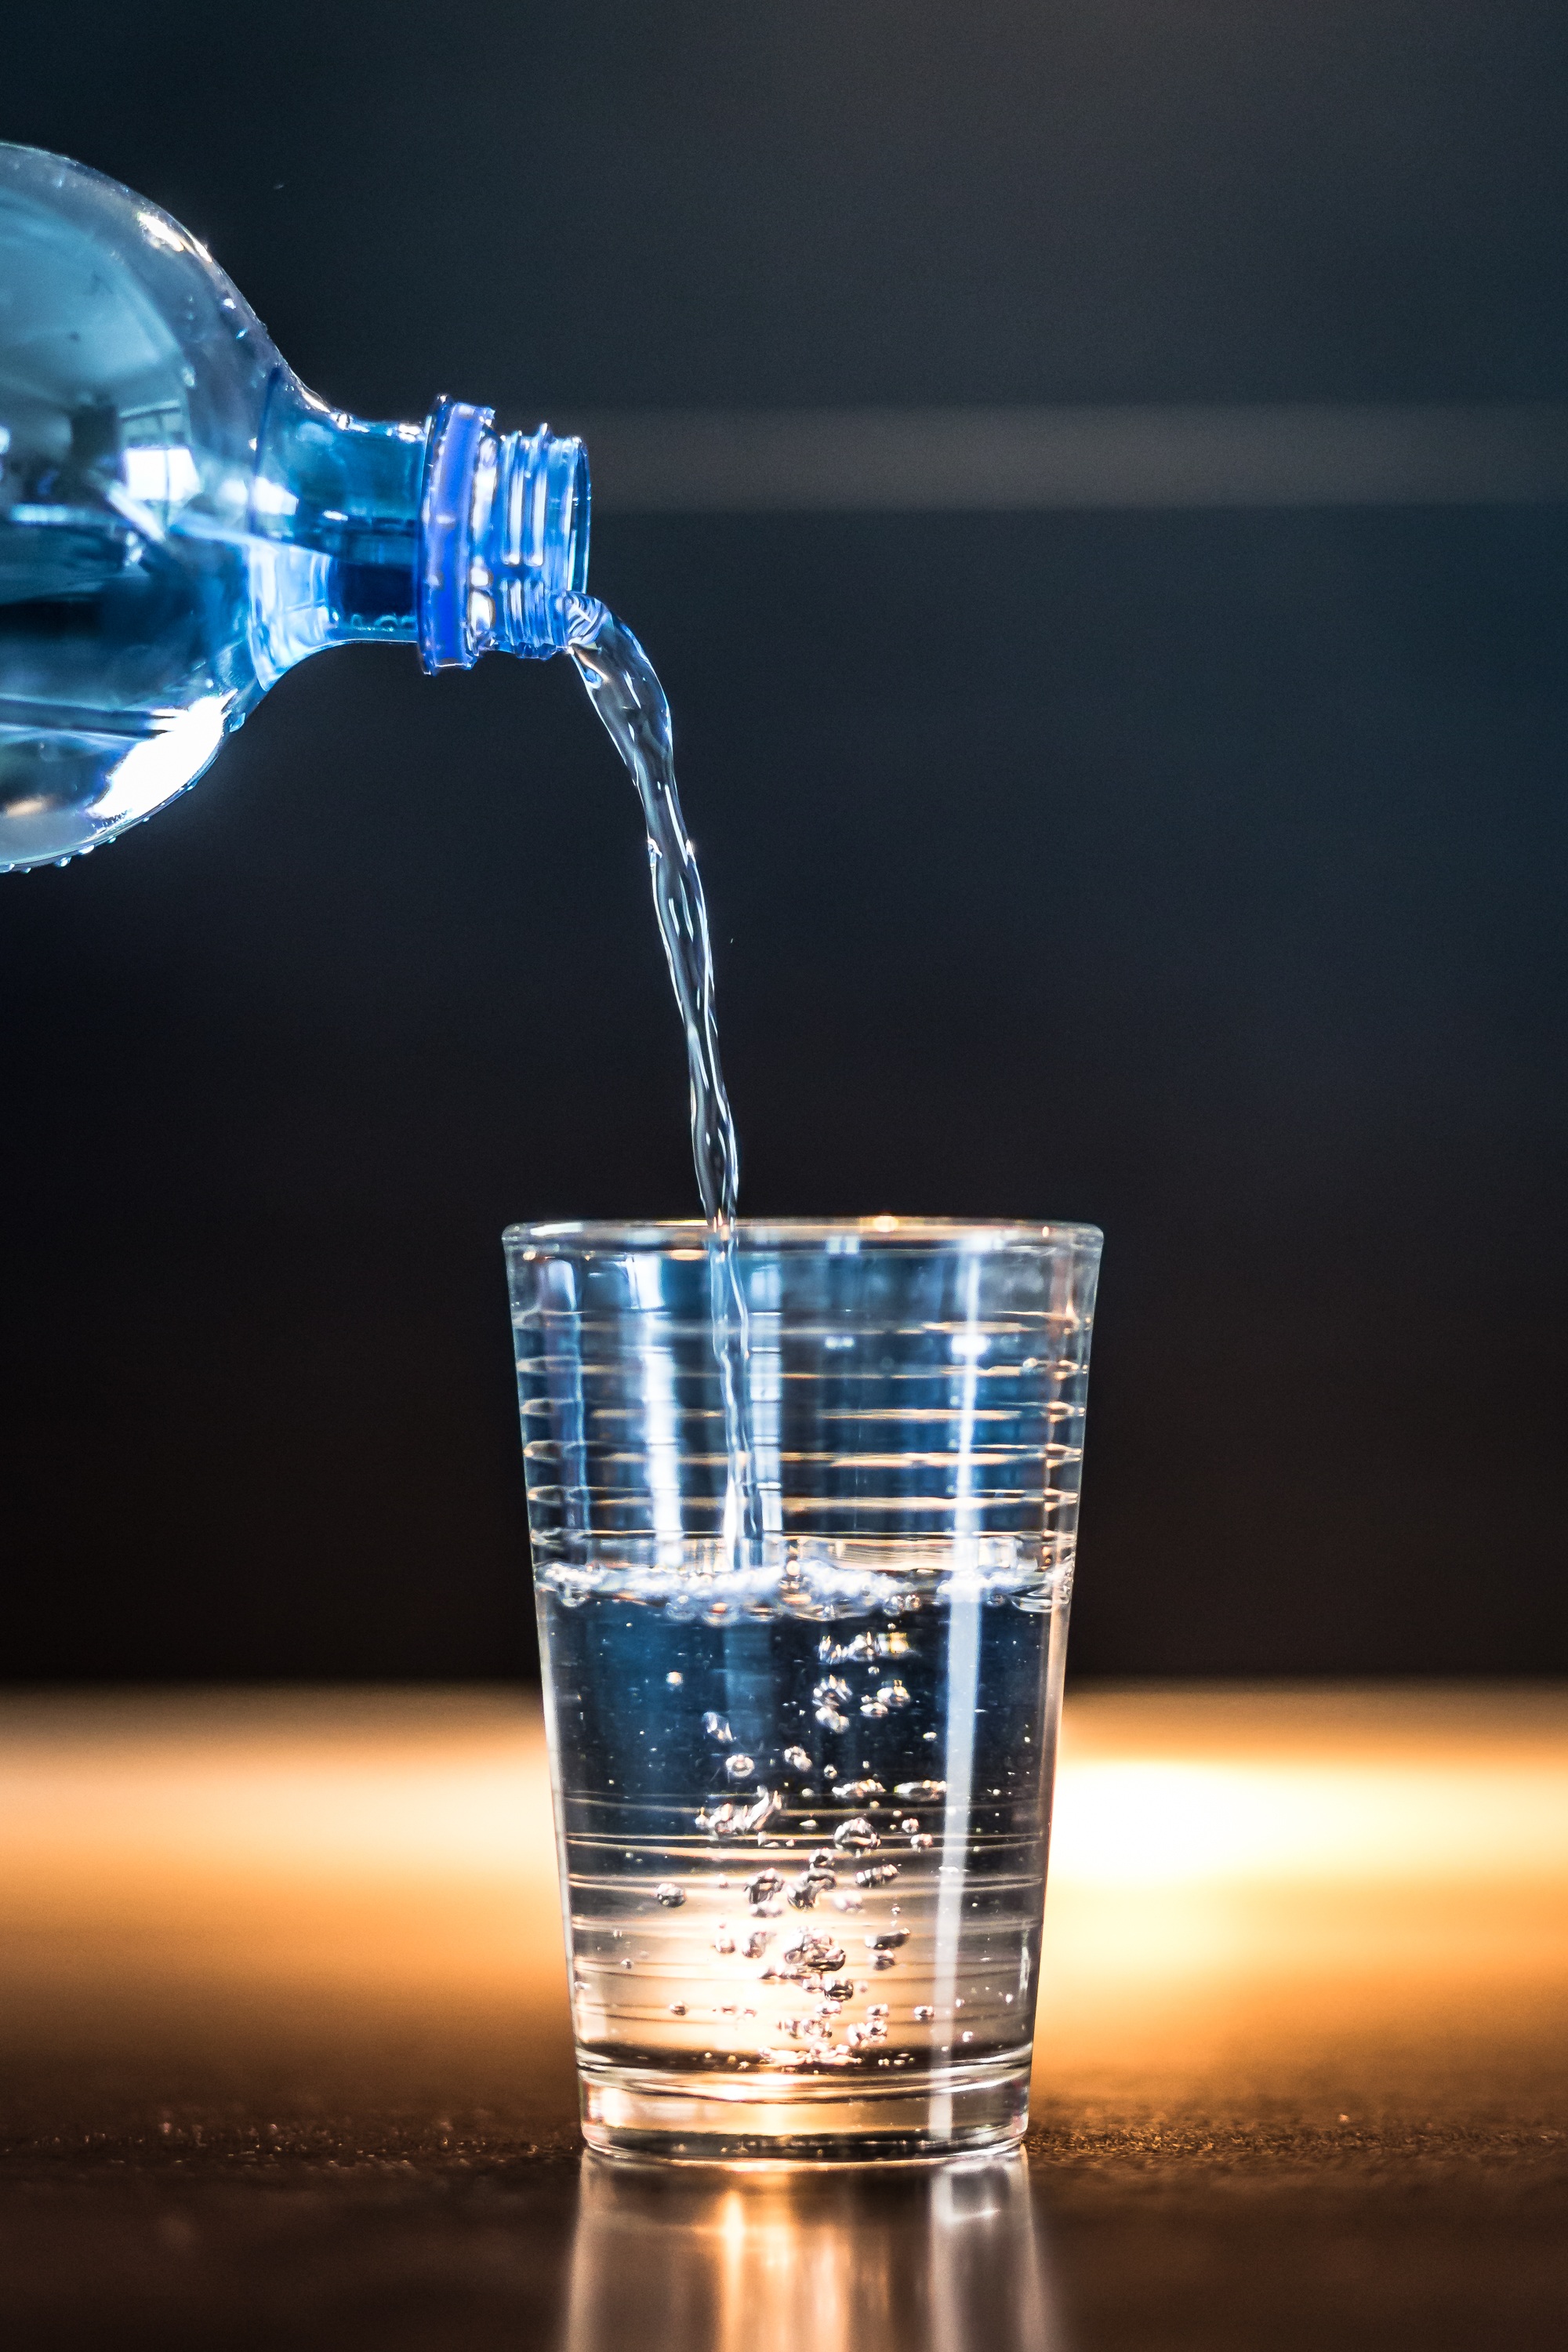
water, liquid, glass, drink, bottle, blue, alcohol, cocktail, mineral water, whisky, liqueur, desire, alcoholic beverage, distilled beverage, bottle of water